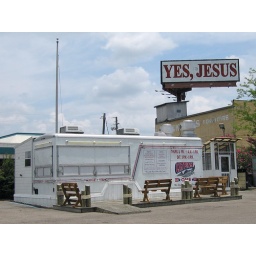
Bizarre road sign in Laurel, MS.